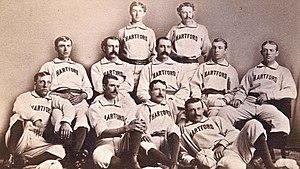
Les Dark Blues de Hartford sont un club américain de baseball fondé en 1874 à Hartford et qui met fin à ses activités en 1877 après avoir évolué en National Association of Professional Base Ball Players puis en Ligue nationale.